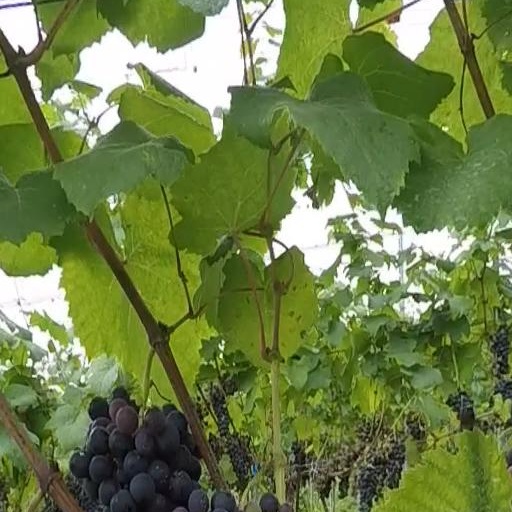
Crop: grape